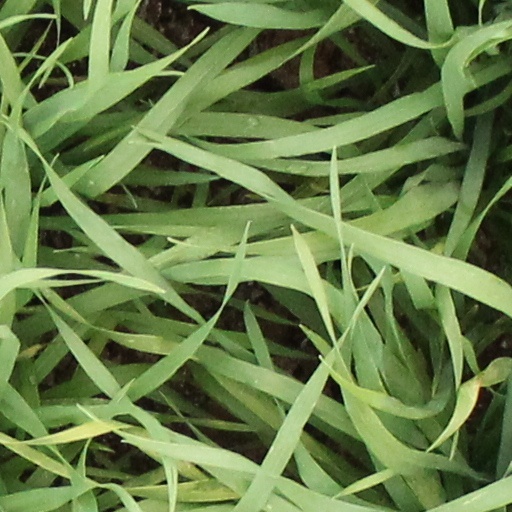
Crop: wheat